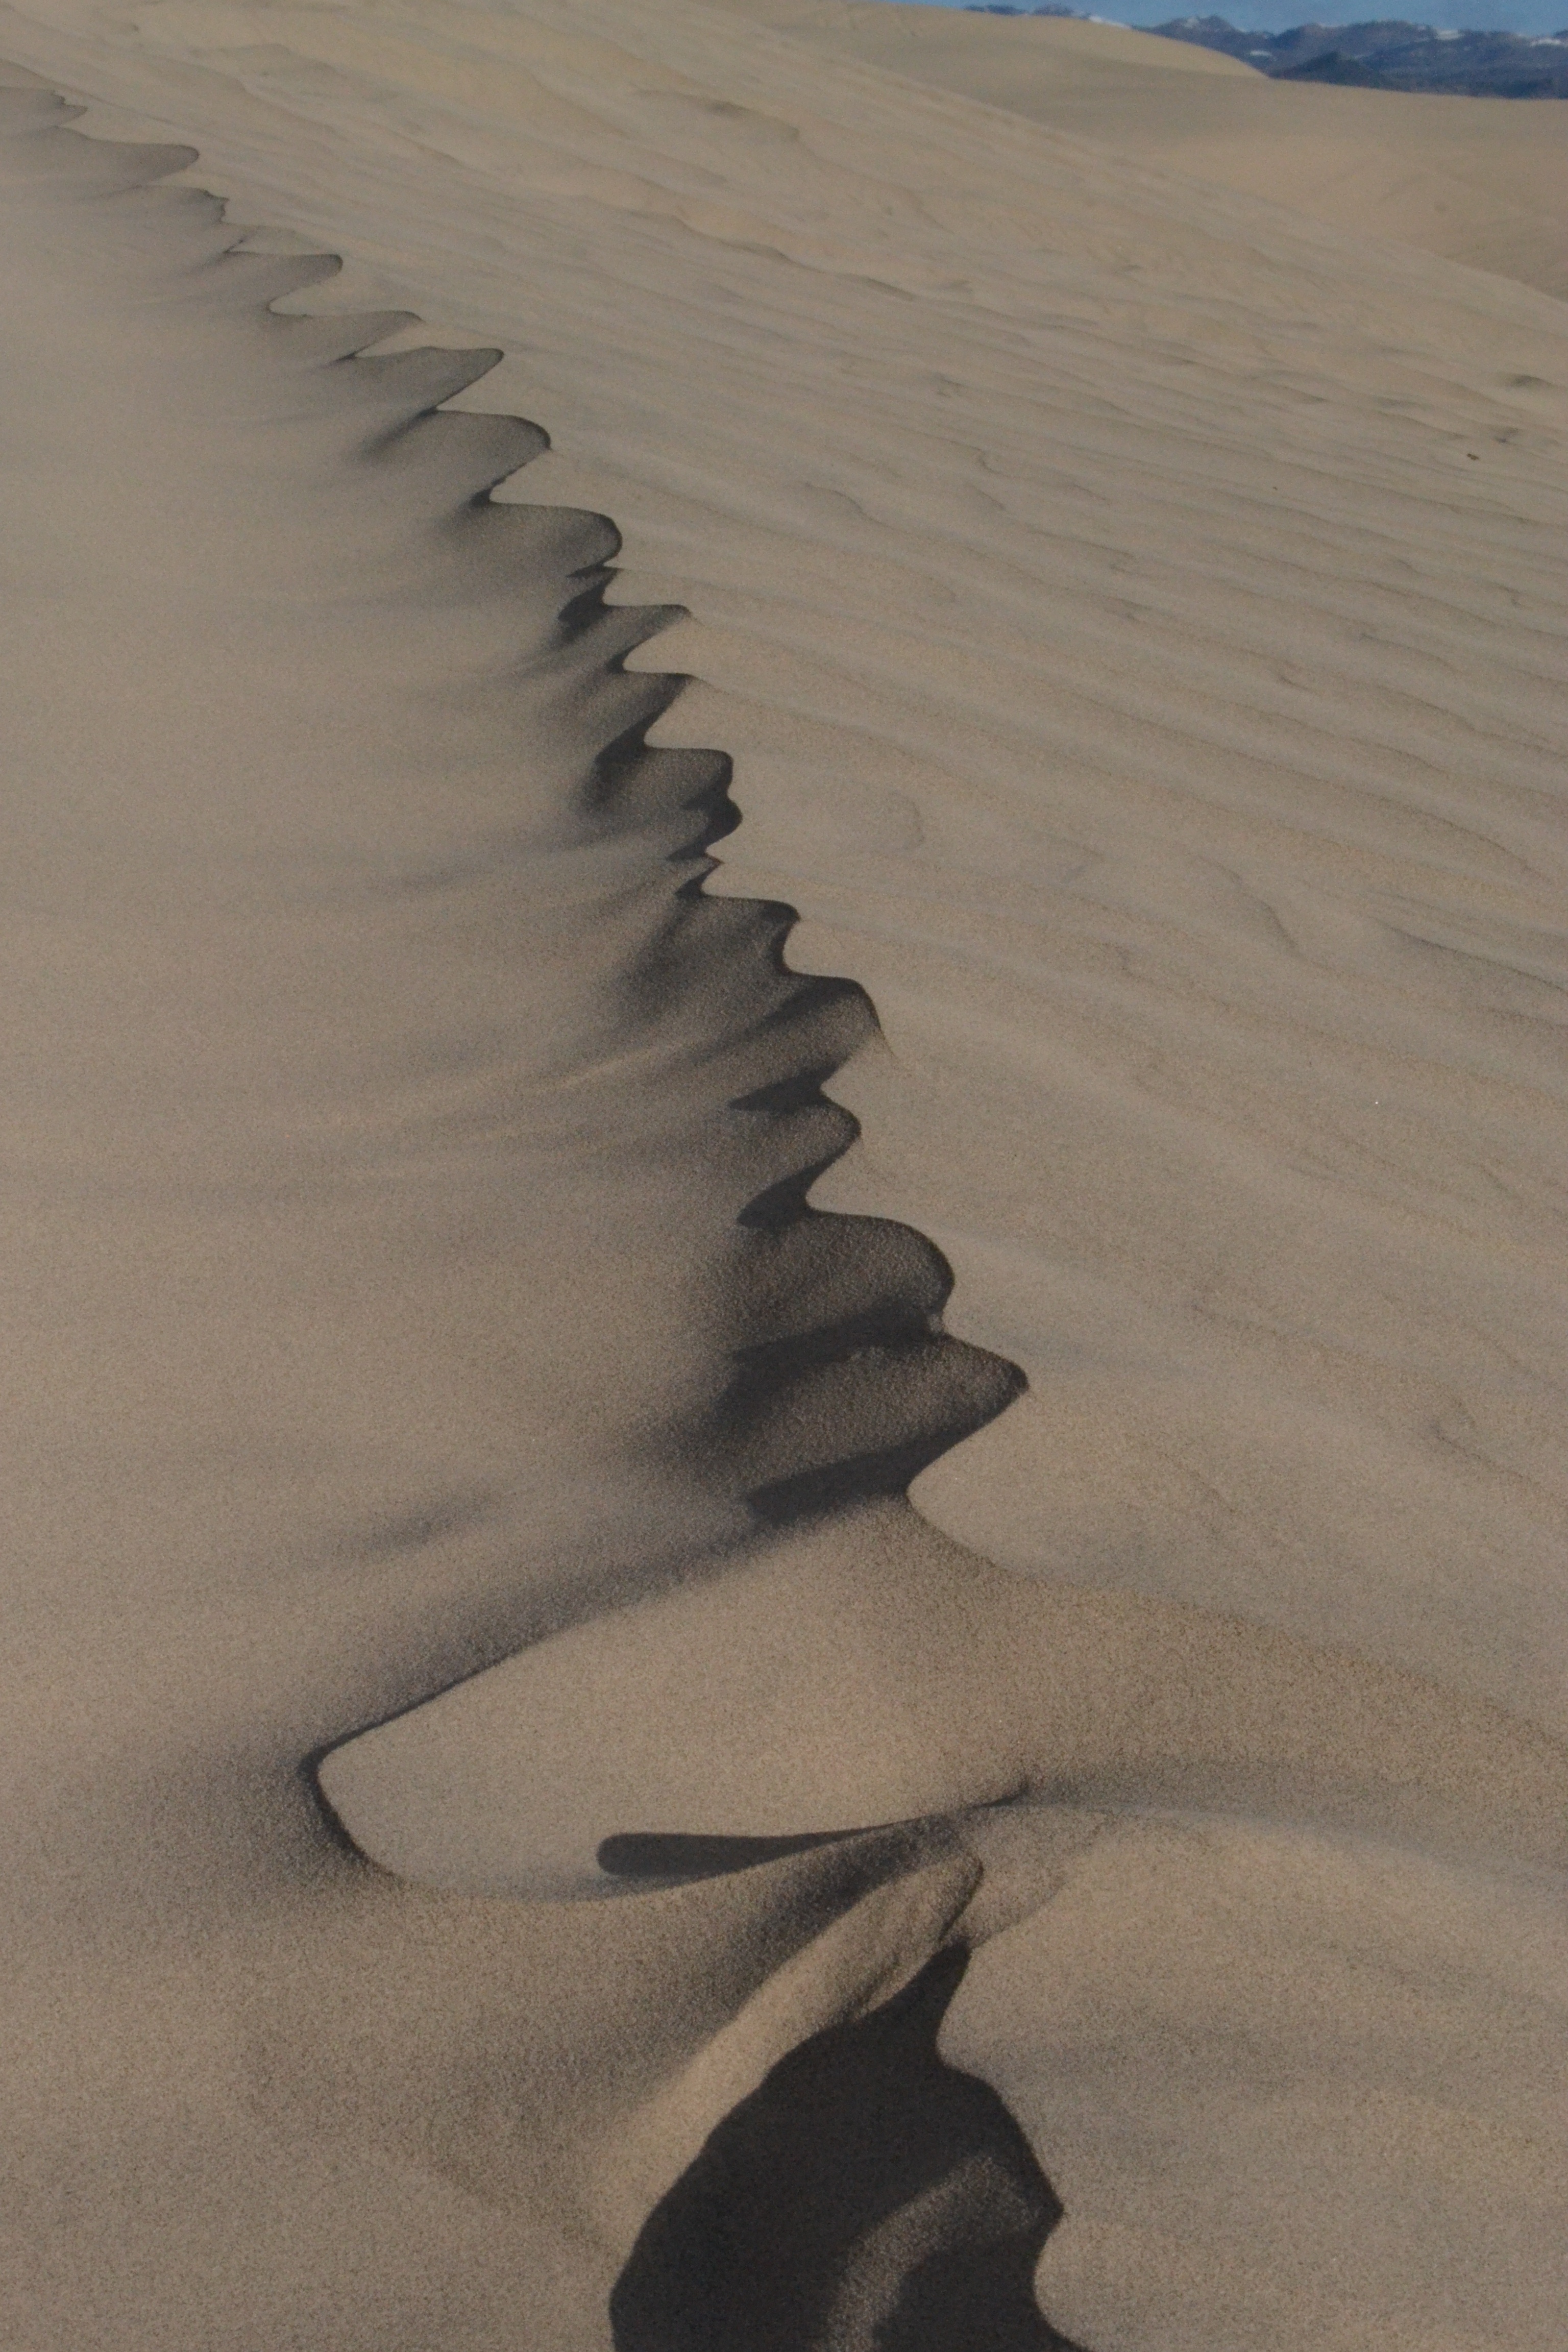
beach, sea, coast, sand, ocean, wing, abstract, texture, dune, shore, wave, tan, shadow, material, dunes, lines, background, habitat, simple, sand dunes, zig zag, natural environment, aeolian landform, wind wave